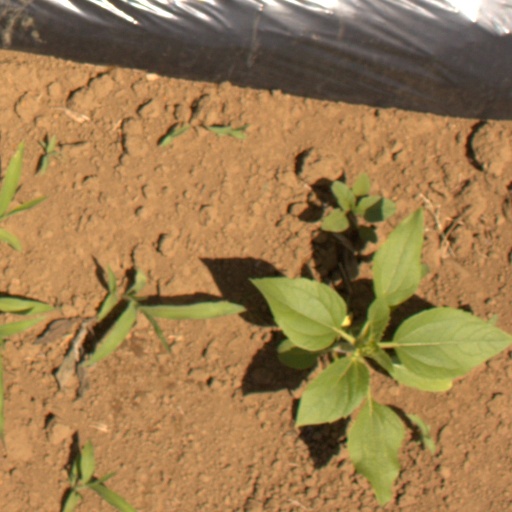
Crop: Jerusalem artichoke